Wojciech Łazarek

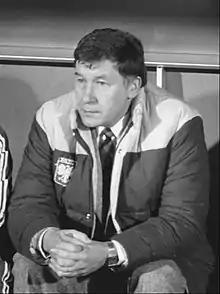
Łazarek in 1986

Wojciech Łazarek (4 October 1937 – 13 December 2023) was a Polish football manager and player who played as forward. He was the manager of the Poland national team from 1986 to 1989, and the Sudan national team in early 2000s. At club level he was most noted for success in 80s as manager of Lech Poznań, although he also managed clubs in the Middle East and a wide range of clubs in Poland at various levels.